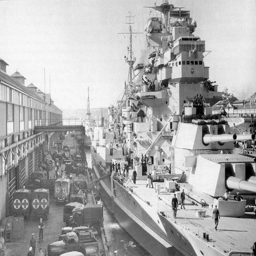
ship she accepted the surrender that year .